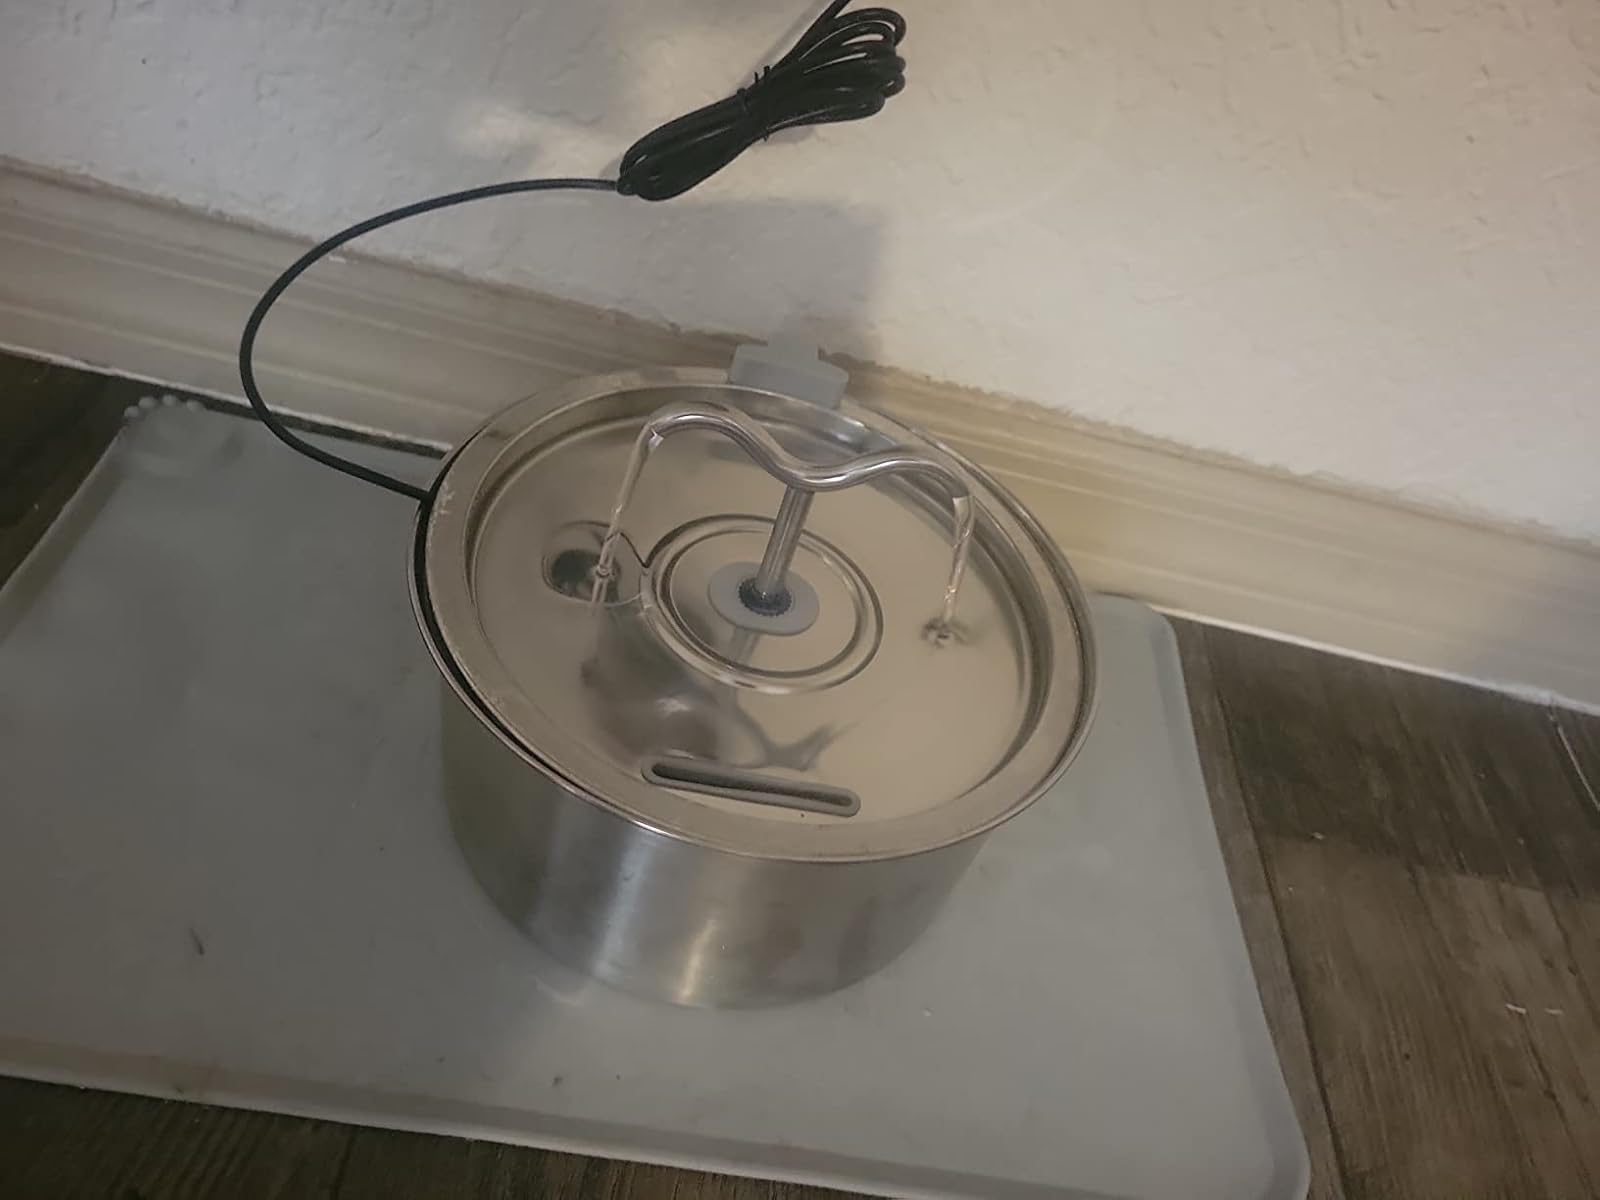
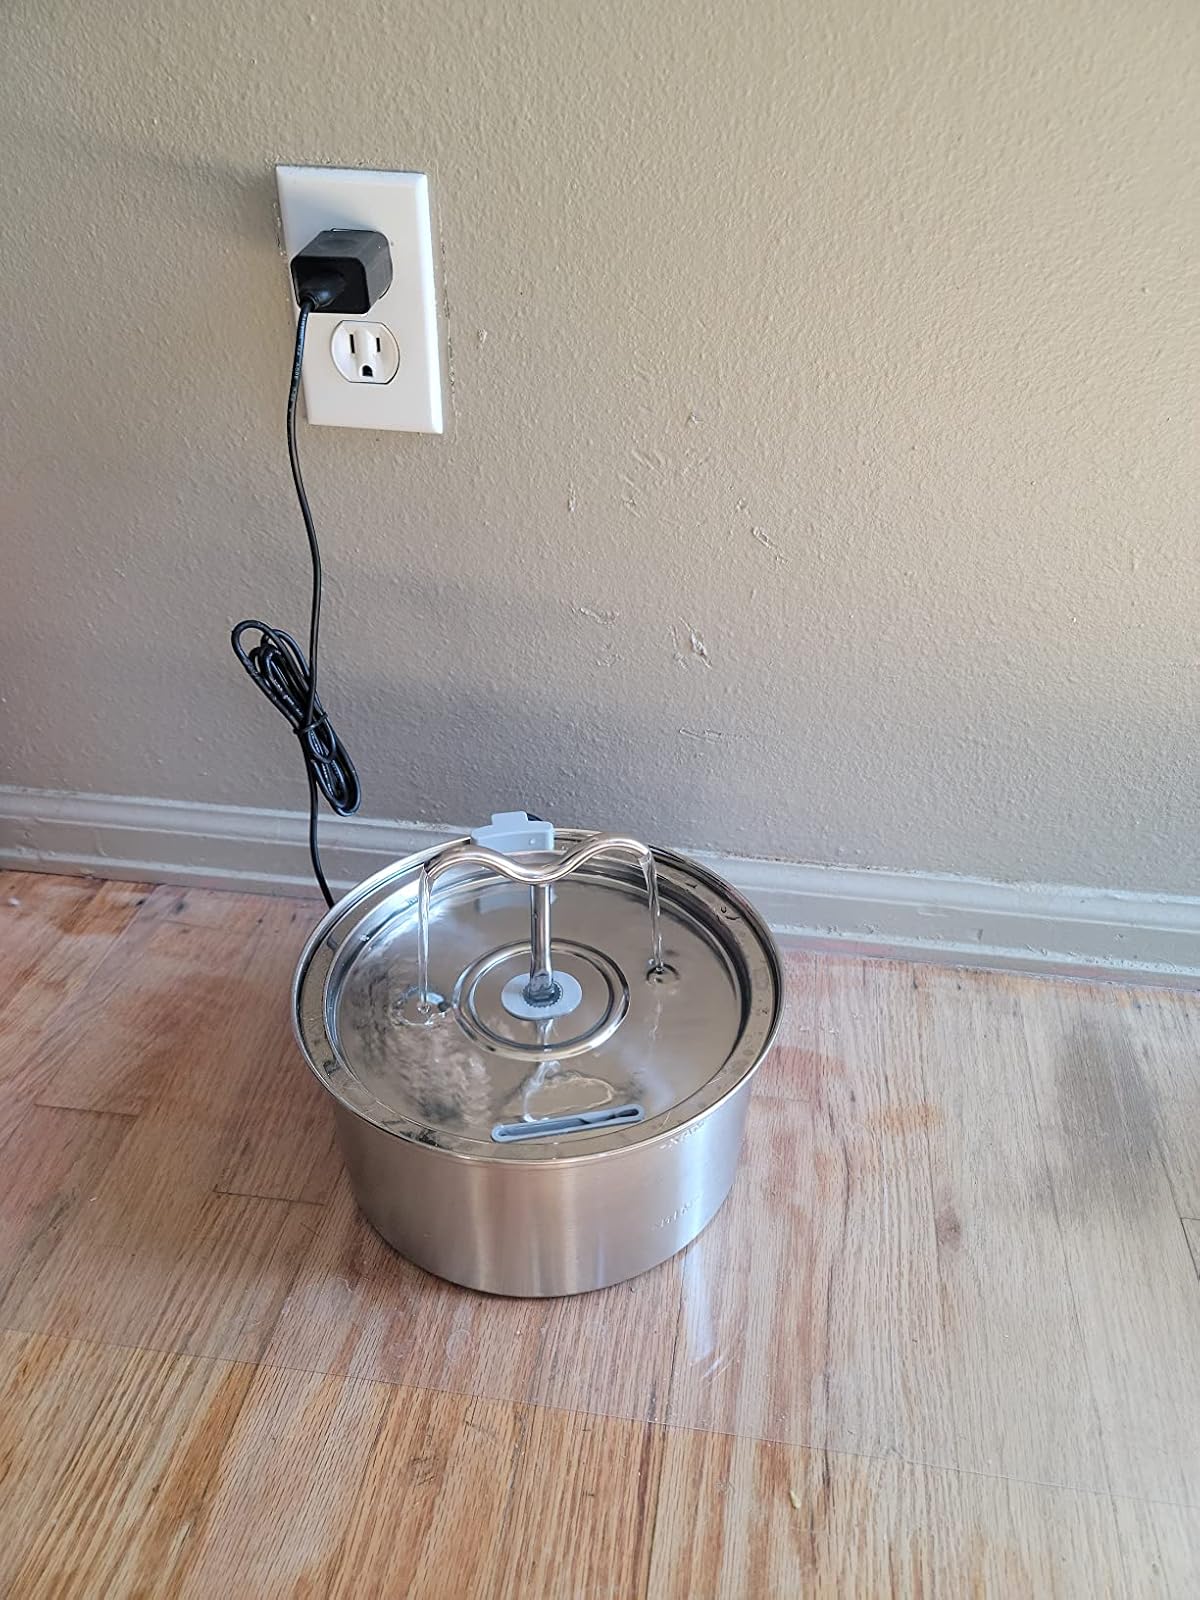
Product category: items_bowl
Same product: yes